Stephanie Chung

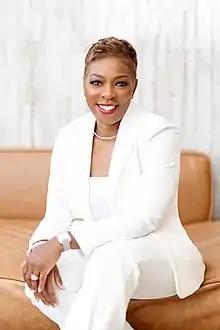
Chung in 2020

Stephanie Chung is an American business executive who was the first African American to serve as president of a private aviation company in the United States. She was president of JetSuite from August 2018 to April 2020. In August 2020, Chung became the inaugural chief growth officer of Wheels Up. She previously held executive roles at Bombardier Aerospace, SkyJet Airlines, and Flexjet.